Westbrook College

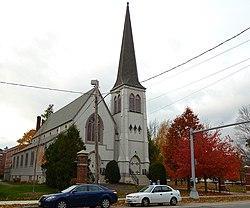

Ludcke Auditorium on the UNE Portland campus (formerly the Westbrook College campus).

Westbrook College was a liberal arts college in Portland, Maine, founded 1831 as Westbrook Seminary in Westbrook, Maine. It closed in 1996 and merged with the University of New England, which uses its old campus.